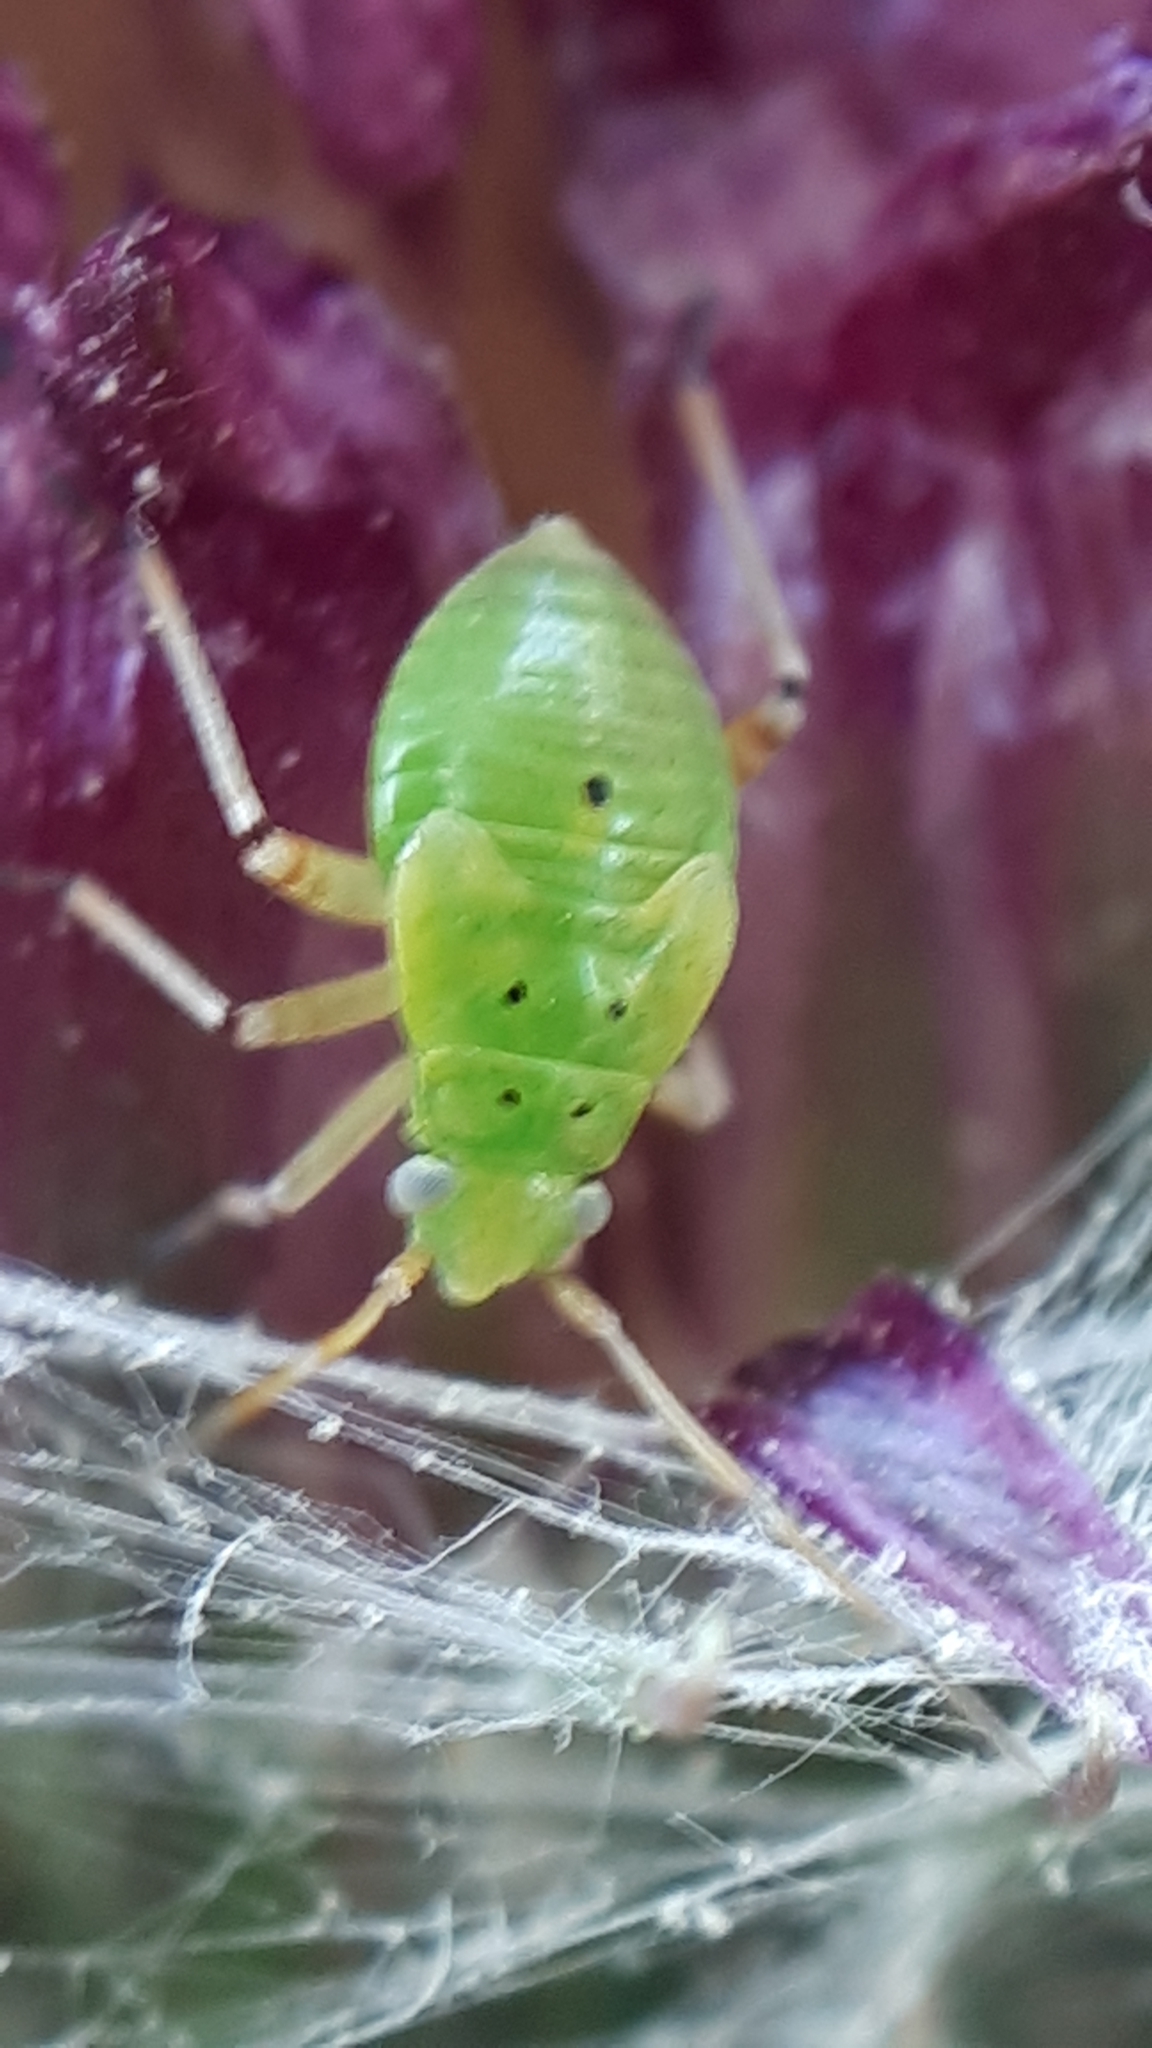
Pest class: lygus_bug